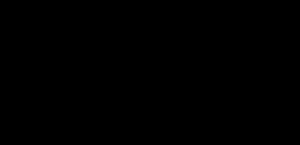
Dolce & Gabbana SrL [ˈdoltʃe e ɡabˈbaːna] est une entreprise italienne spécialisée dans le luxe fondée par les stylistes italiens Domenico Dolce et Stefano Gabbana à Milan, en Italie. En 2012, leur chiffre d’affaires dépasse le milliard de dollars. La vie privée de Stefano Gabbana et Domenico Dolce est devenue publique en 2005, quand ils ont annoncé leur séparation amoureuse. Les deux stylistes collaborent toujours.